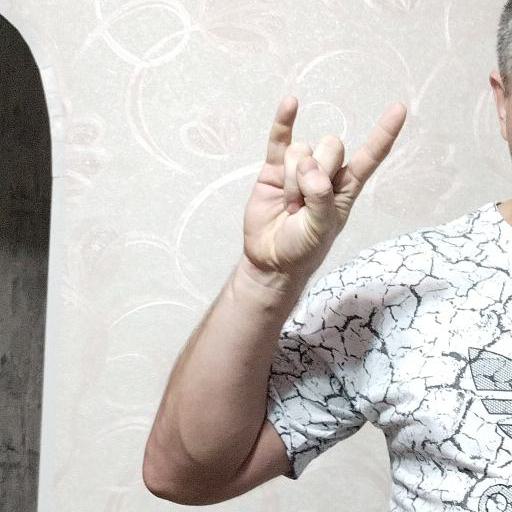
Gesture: rock